Bangor, Gwynedd

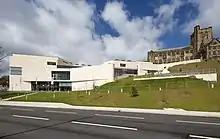
Pontio Arts and Innovation Centre

There are two tiers of local government covering Bangor, at community (city) and county level: Bangor City Council (Cyngor Dinas Bangor) and Gwynedd Council (Cyngor Gwynedd). The city council meets at Penrhyn Hall on Fford Gwynedd and has its offices in the adjoining building, which was built in 1866 as the Diocesan Registry.